Quezon Protected Landscape

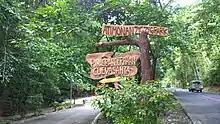
Atimonan Zigzag Park at the Quezon Protected Landscape

Quezon Protected Landscape is situated in the southern Sierra Madre mountain range on Luzon island.